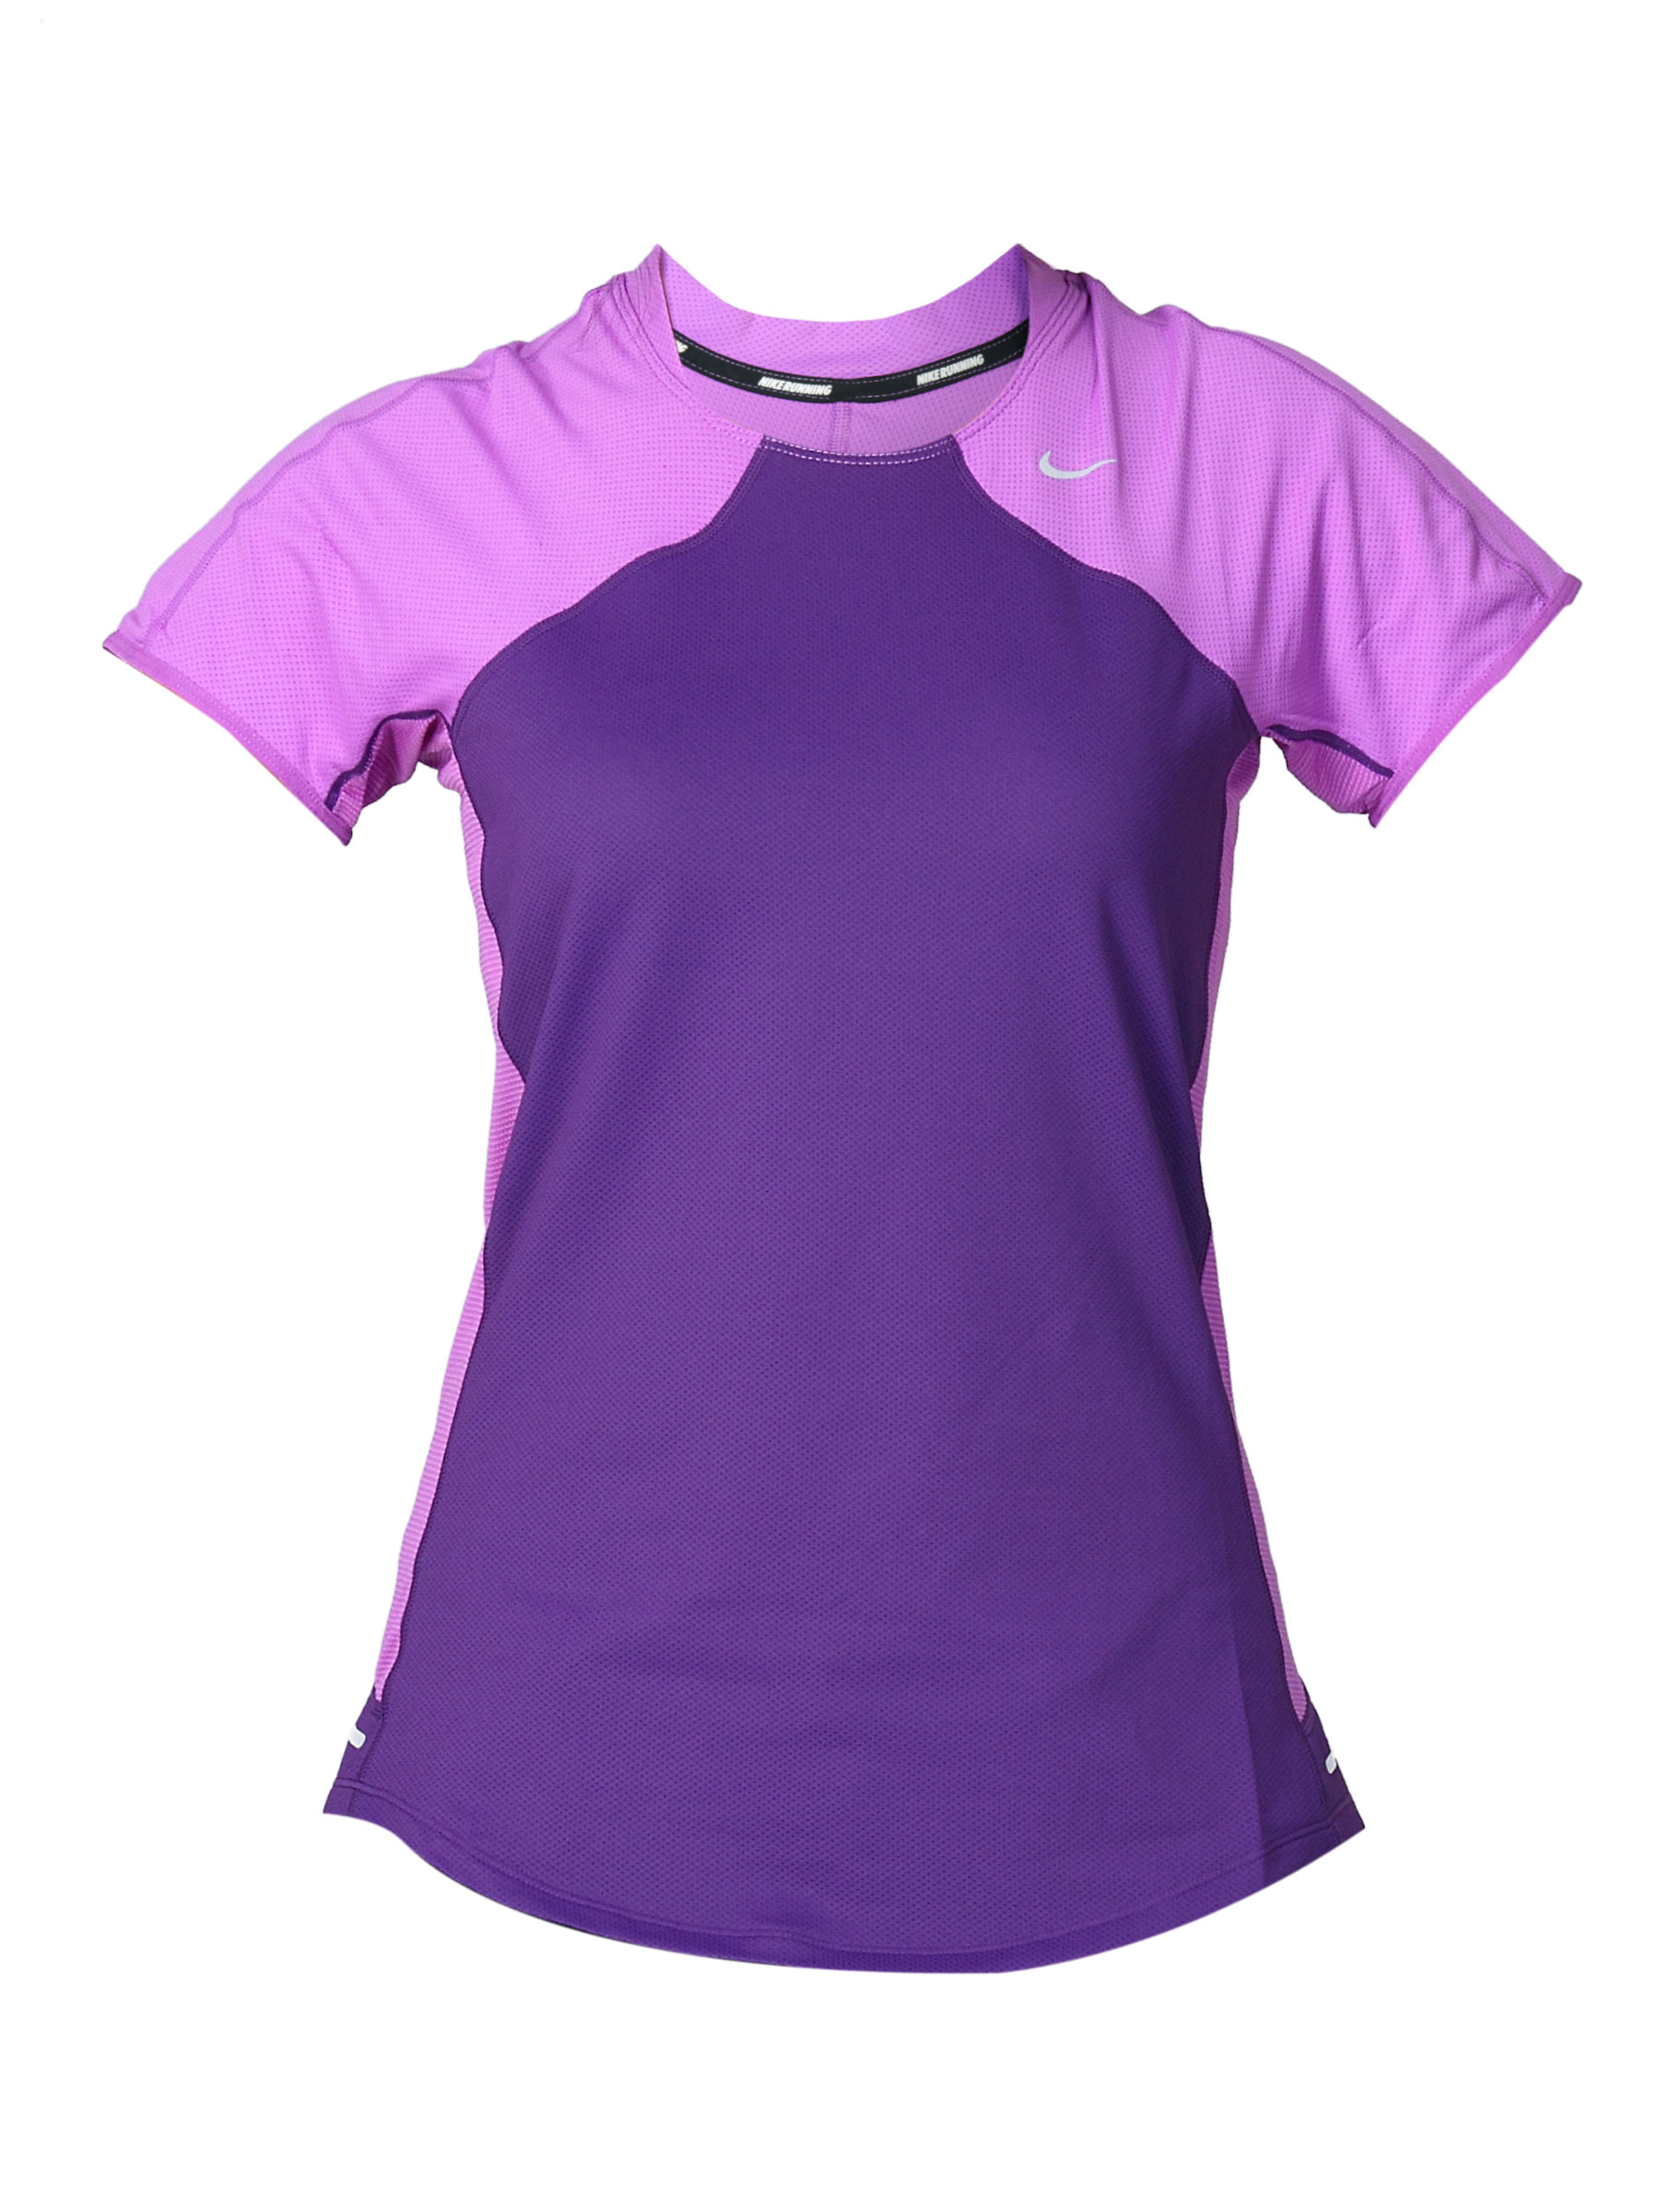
Nike Women's Nike Spher Purple T-shirt
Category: Apparel / Topwear / Tshirts
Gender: Women
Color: Purple
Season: Summer 2011
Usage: Sports